Queen Mary Hospital (Hanmer Springs)

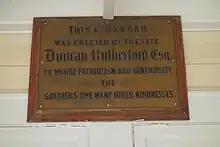
Plaque to commemorate construction of verandah in 1917.

The double-rotunda block was designed by the architects Hoggard, Prouse and Gummer. Similar style buildings were built in Featherston, Wellington and Rotorua but the Hanmer building is the only one remaining. It was opened in 1916 and contained two wards each of which had 60 beds. The wards were in the two rotunda at either end of the building which were connected by a long corridor containing single rooms. A large central hall in the middle was for meals, recreation and socialising. The two wards were called Joffre and Kitchener, after General Joffre and Lord Kitchener. The dining hall was named after the British nurse Edith Cavell. In 1917 a verandah was added to the front of the building, paid for by Duncan Rutherford.